Head cheese

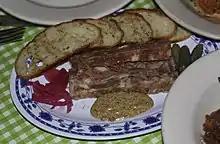
Head cheese, Elizabeth's restaurant, New Orleans

Head cheese or brawn is a meat jelly or terrine made of meat. Somewhat similar to a jellied meatloaf, it is made with flesh from the head of a calf or pig (less commonly a sheep or cow), typically set in aspic. It is usually eaten cold, at room temperature, or in a sandwich. Despite its name, the dish is not a cheese and contains no dairy products. The parts of the head used vary, and may include the tongue but do not commonly include the brain, eyes or ears. Trimmings from more commonly eaten cuts of pork and veal are often used, and sometimes the feet and heart, with gelatin added as a binder.